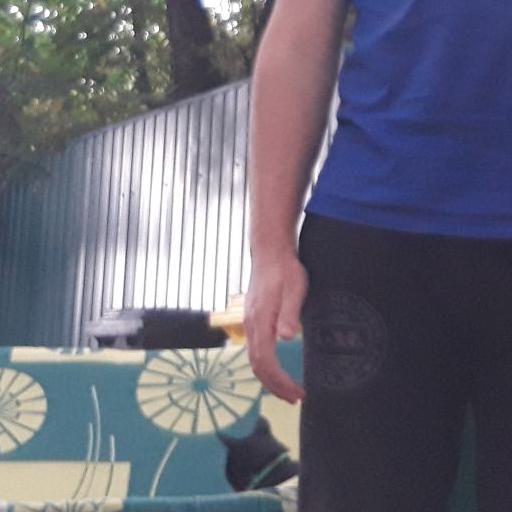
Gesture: no_gesture